Thirsk railway station

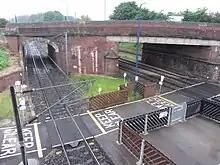
The barrow crossing at the station

The station has a staffed ticket office (on the southbound platform), which is open through the week (06:45-19:30 Mondays to Saturdays, 08:45-17:30 Sundays) and there is also self-service ticket machine available (this can be used for collecting pre-paid tickets as well as for purchasing when the ticket office is closed). There is a waiting shelter on the northbound platform and customer help points and digital CIS displays on both sides. Step-free access to both platforms is via a barrow crossing and only possible when the station is staffed.